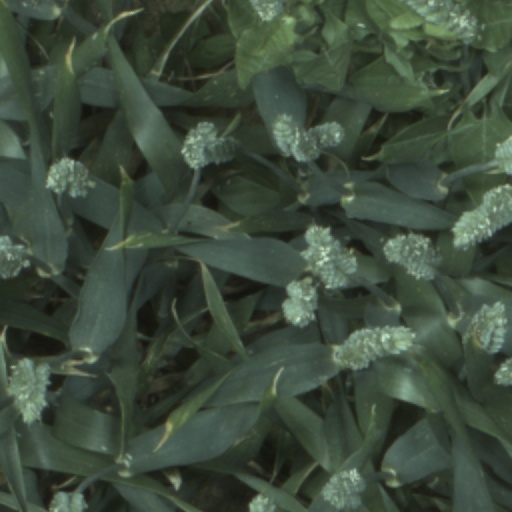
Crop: wheat